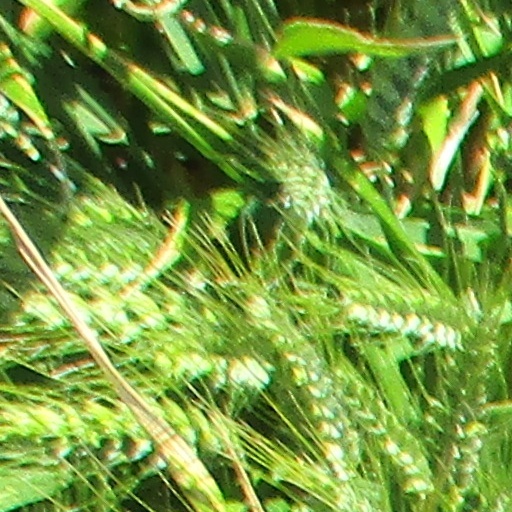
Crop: wheat